Cryoconservation of animal genetic resources

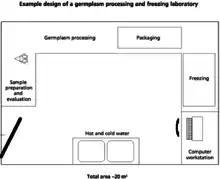
Example freezing laboratory

During slow freezing, cells are placed in a medium which is cooled below the freezing point using liquid nitrogen. This causes an ice mass to form in the medium. As the water in the medium freezes, the concentration of the sugars, salts, and cryoprotectant increase. Due to osmosis, the water from the cells enters the medium to keep the concentrations of sugars, salts, and cryoprotectant equal. The water that leaves the cells is eventually frozen, causing more water to diffuse out of the cell. Eventually, the unfrozen portion—cellular—becomes too viscous for ice crystals to form inside of the cell.